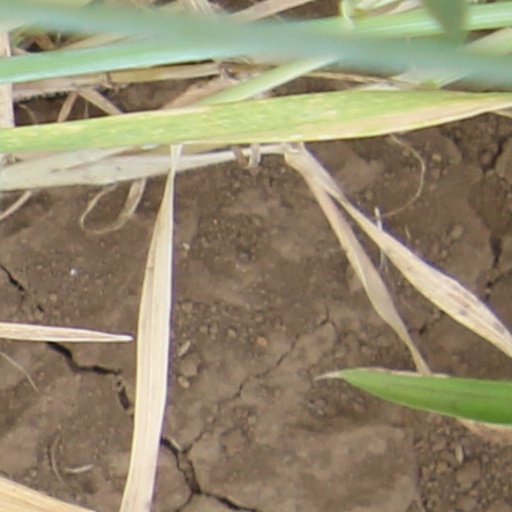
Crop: wheat